Libra (constellation)

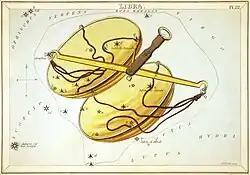
Libra as depicted in "Urania's Mirror", a set of constellation cards published in London c.1825

Libra was known in Babylonian astronomy as "MUL Zibanu" (the "scales" or "balance"), or alternatively as the Claws of the Scorpion. The scales were held sacred to the sun god Shamash, who was also the patron of truth and justice. Since these times, Libra has been associated with law, fairness and civility.